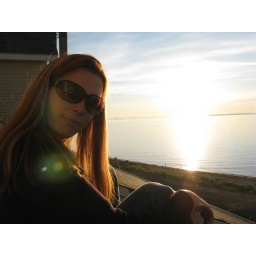
We took of the screen of our window and climbed out onto the roof to watch the sunset over the San Juan Islands.